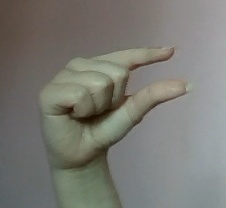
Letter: dal